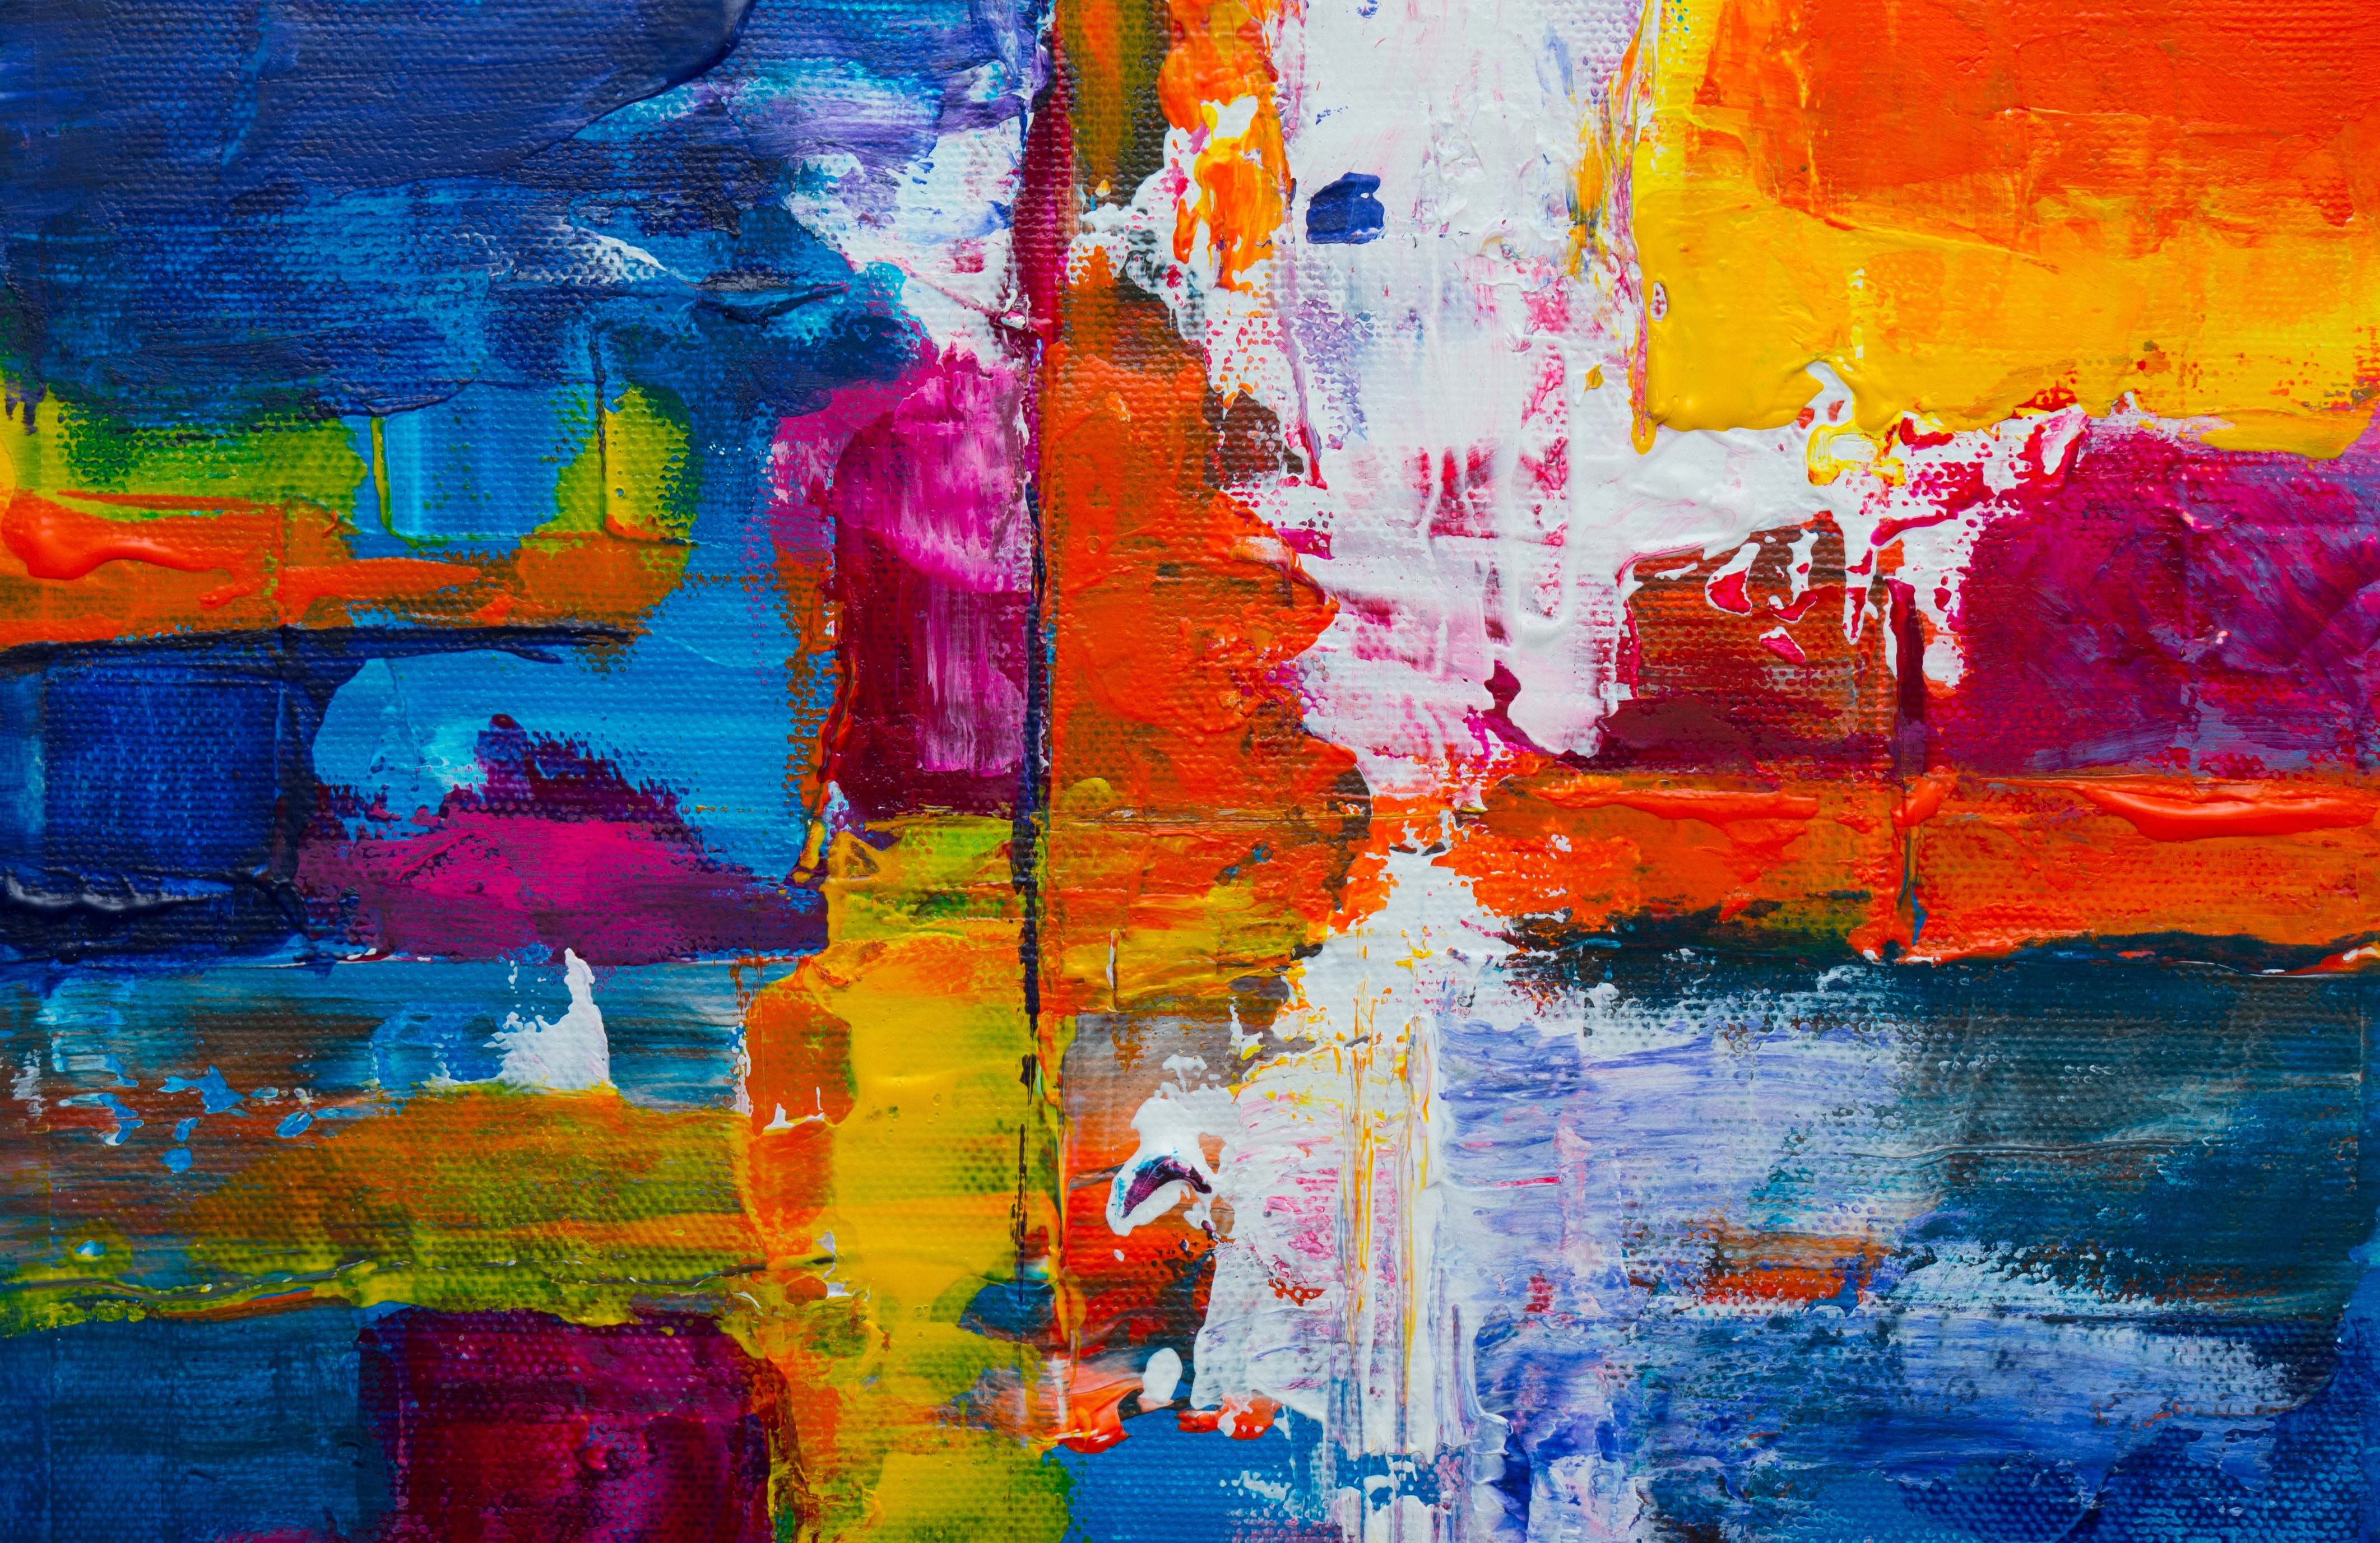
blue, painting, modern art, red, art, Colorfulness, acrylic paint, orange, visual arts, water, watercolor paint, sky, paint, child art, artwork, Tints and shades, reflection